Ascari KZ1

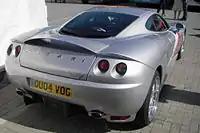
Ascari KZ1 rear

The Ascari KZ1 is a sports car made by Ascari Cars. The car is named from the initials of Ascari's owner Klaas Zwart, a wealthy Dutch businessman.